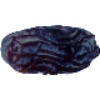
Label: Dates 1